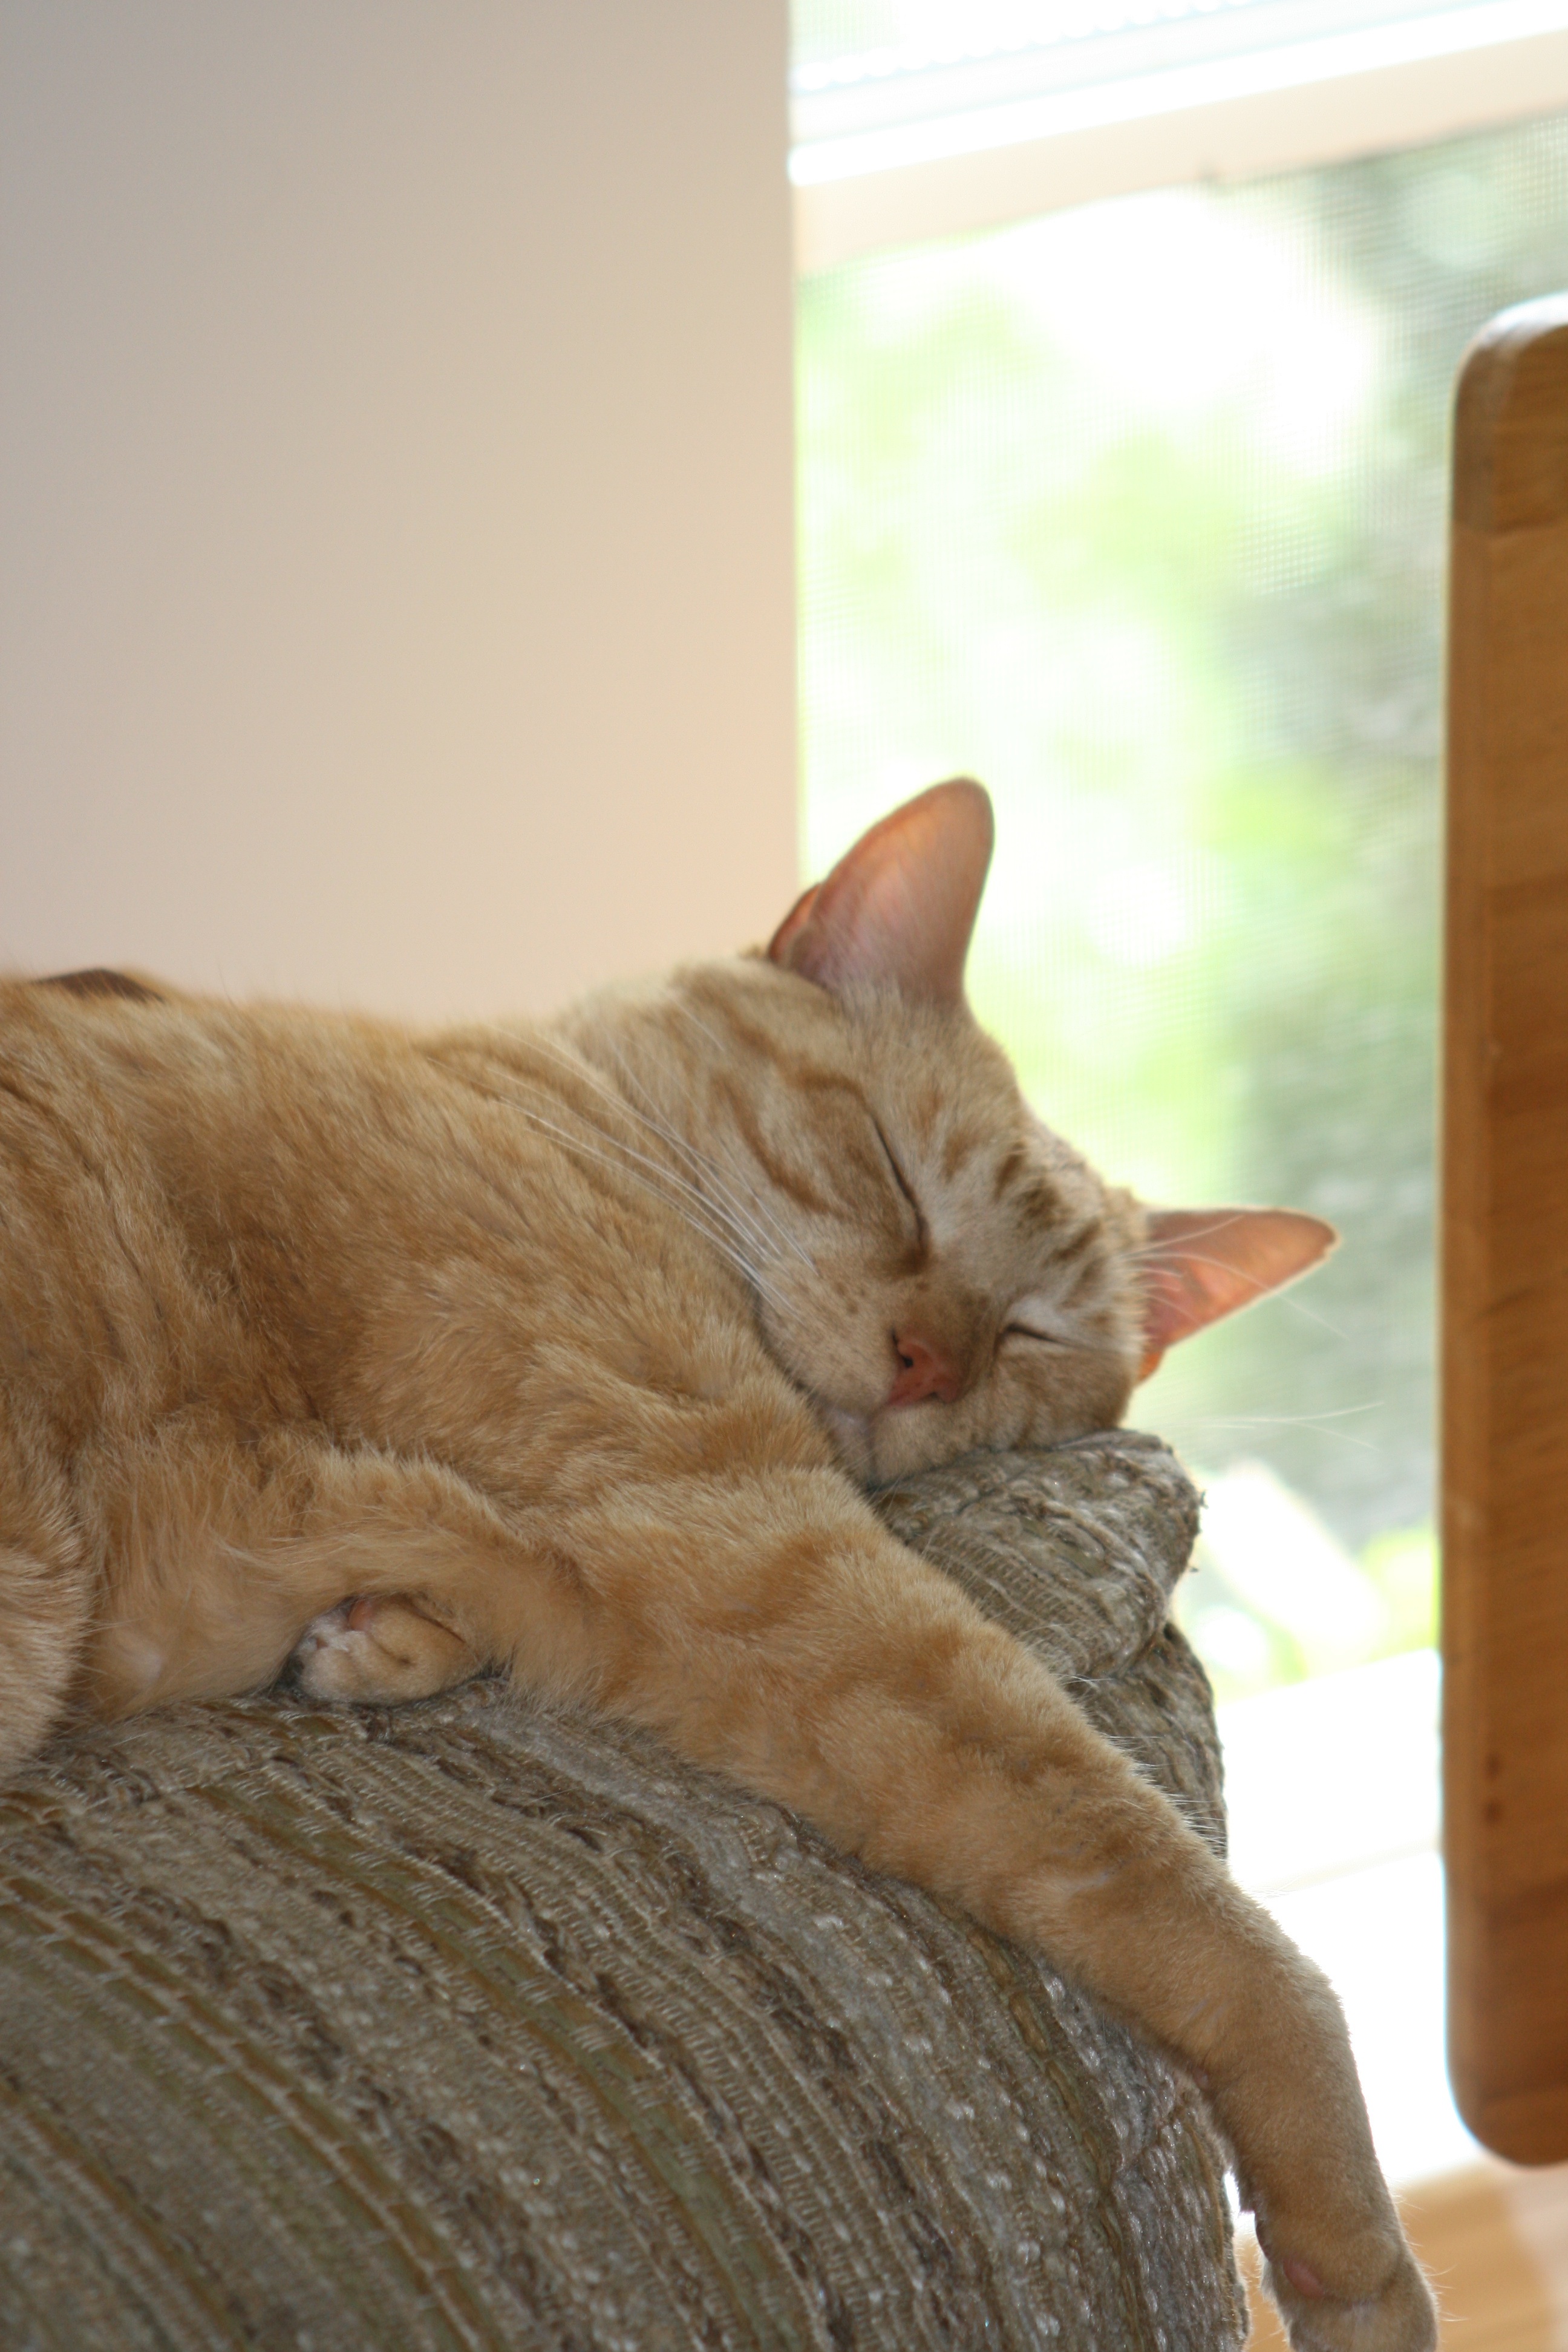
cute, pet, kitten, cat, mammal, whiskers, sleepy, vertebrate, adorable, ginger, tabby cat, small to medium sized cats, cat like mammal, domestic short haired cat